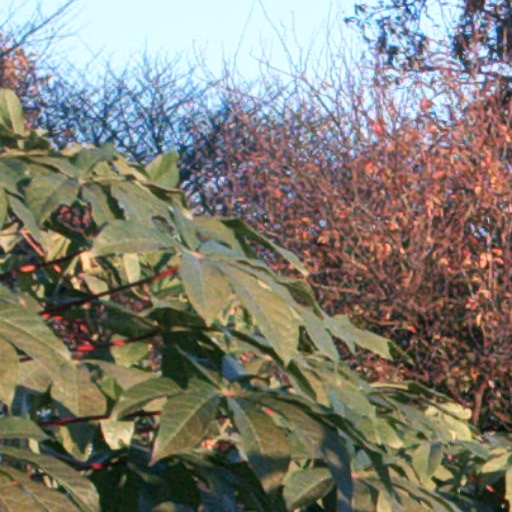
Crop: cassava